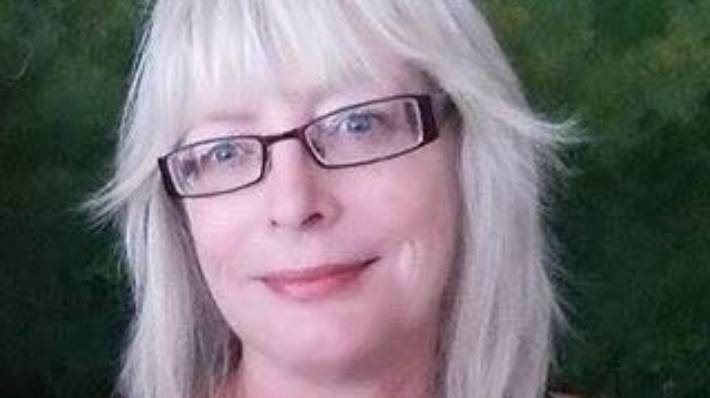
Gender: women